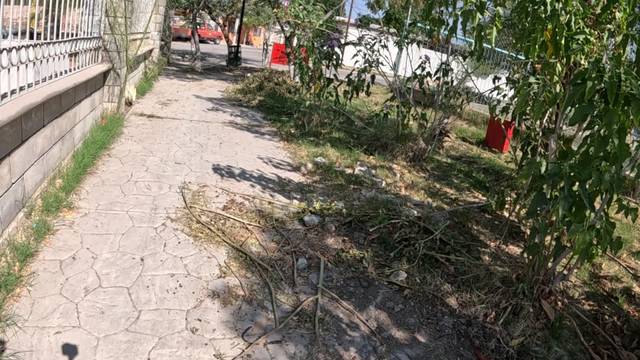
Region: Mexico
Coordinates: 25.543, -103.403